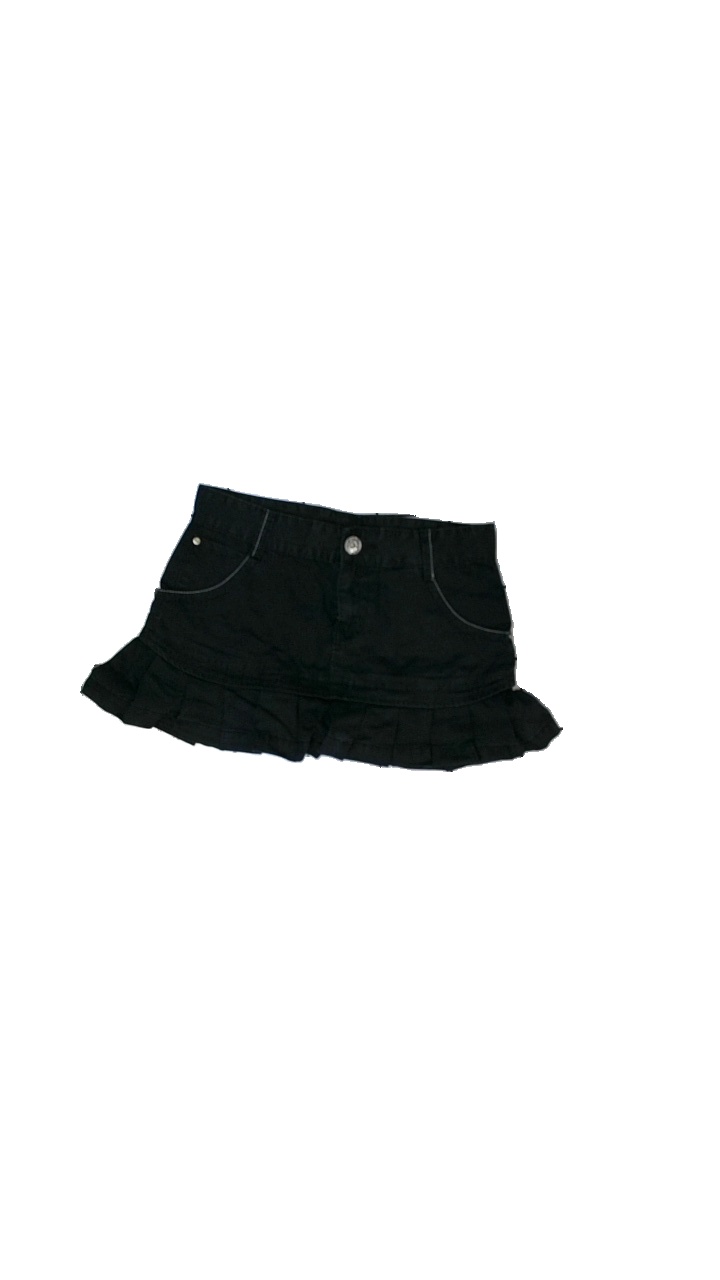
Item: Skirt (Ladies)
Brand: Animål
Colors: Black, White
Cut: Regular
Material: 100% cotton
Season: Summer
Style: Denim
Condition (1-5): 3
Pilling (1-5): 4
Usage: Reuse
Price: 50-100